Korengal

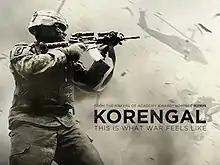

Korengal is a 2014 documentary about the War in Afghanistan directed by Sebastian Junger. It picks up where the film "Restrepo" (2010) left off, taking the viewer deeper into the experiences of the soldiers of Second Platoon, Battle Company, 2nd Battalion, 503rd Infantry Regiment, 173rd Airborne Brigade Combat Team of the U.S. Army while they were stationed in Korengal Valley of Kunar Province, in eastern Afghanistan in 2007-8. The film consists of footage of the soldiers during their deployment, as well as interviews conducted afterward. Most reviews of the film were favorable.